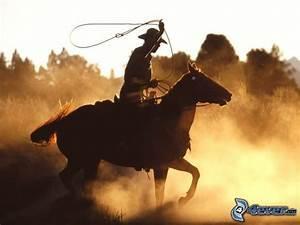
horse